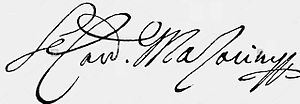
Jules Mazarin
Mazarins signatur.
Jules Mazarin, egentlig Giulio Mazarini var en fransk statsmand. Han blev kardinal i 1641. Han regerede Frankrig sammen med kong Ludvig XIV til sin død 1661.